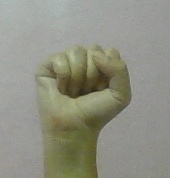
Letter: saad